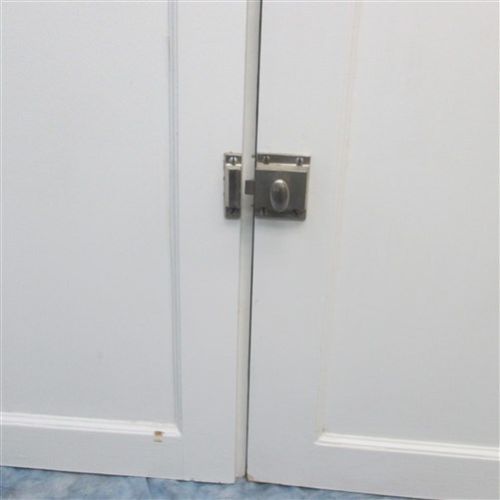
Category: cabinet